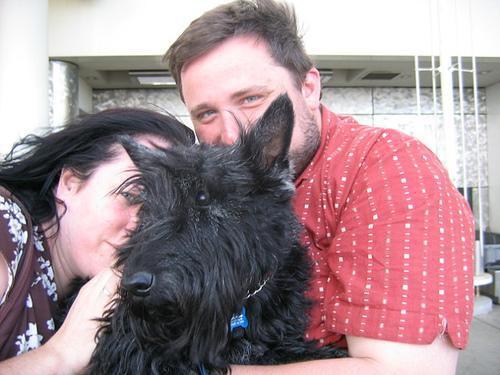
Scotch_terrier